Stedelijk Museum Kampen

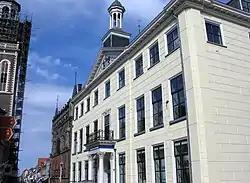
City Hall, Kampen

The Stedelijk Museum Kampen (lit. "Municipal Museum Kampen") is a museum situated in the Old Town Hall of Kampen. The collection has four main topics: water, religion, justice and the House of Orange-Nassau. There are also five to six temporary exhibitions on contemporary art a year.